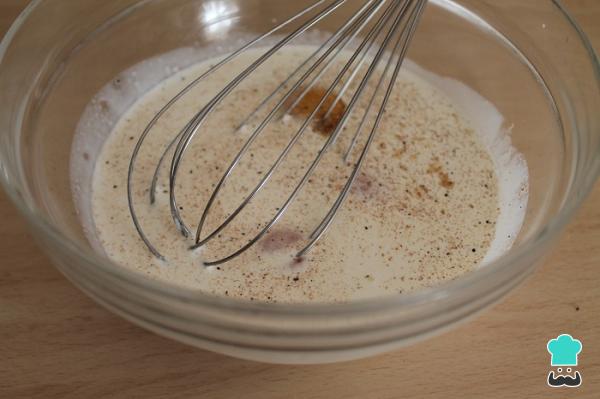
Y seguimos con el relleno de nuestro pastel de setas al horno. En un bol, poner la nata, los huevos, la pizca de nuez moscada, un poco de sal y pimienta negra recién molida al gusto. Batir con ayuda de unas varillas.